Presidents of the United States on U.S. postage stamps

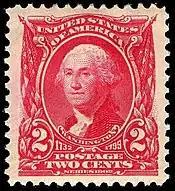

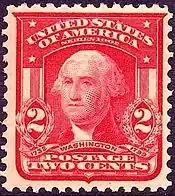

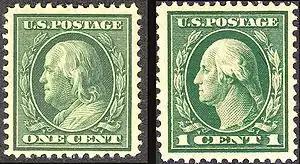

The Washington–Franklin Issues were unique in the sense that these subjects were the only ones found on definitive stamps for more than a decade. Beginning in 1908 the Washington–Franklin definitive stamps were issued over a twelve-year period in denominations ranging from one cent to , with different colors for each denomination, all with the same engraved profile of Washington or Franklin. While both Washington and Franklin occur on the 1-cent values, both in green, only one of them appears in a given series (Franklin on the issues until 1912), while the same Washington image graced the remaining eleven denominations, which ranged from two cents to one dollar. In later issues, Washington was present only on the seven denominations between one cent and seven cents, and all the higher values were assigned to Franklin. The engraving of Washington was modeled after a bust by the sculptor Jean Antoine Houdon. The few examples exhibited here are largely representative of this greater series. Franklin is displayed once here for general reference to the Washington–Franklin issues.